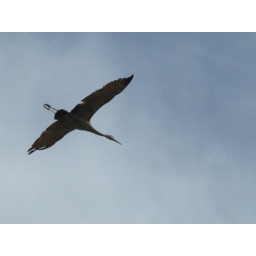
sand hill crane in flight